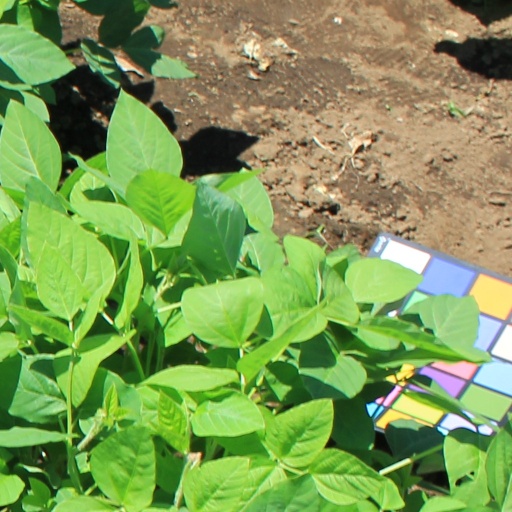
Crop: soybean